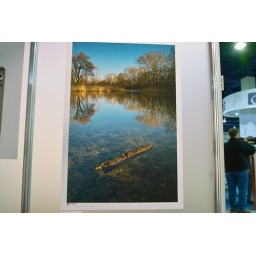
auto white balance, auto processing in Sigma Photo Pro 2.3 RAW processor, no adjustments